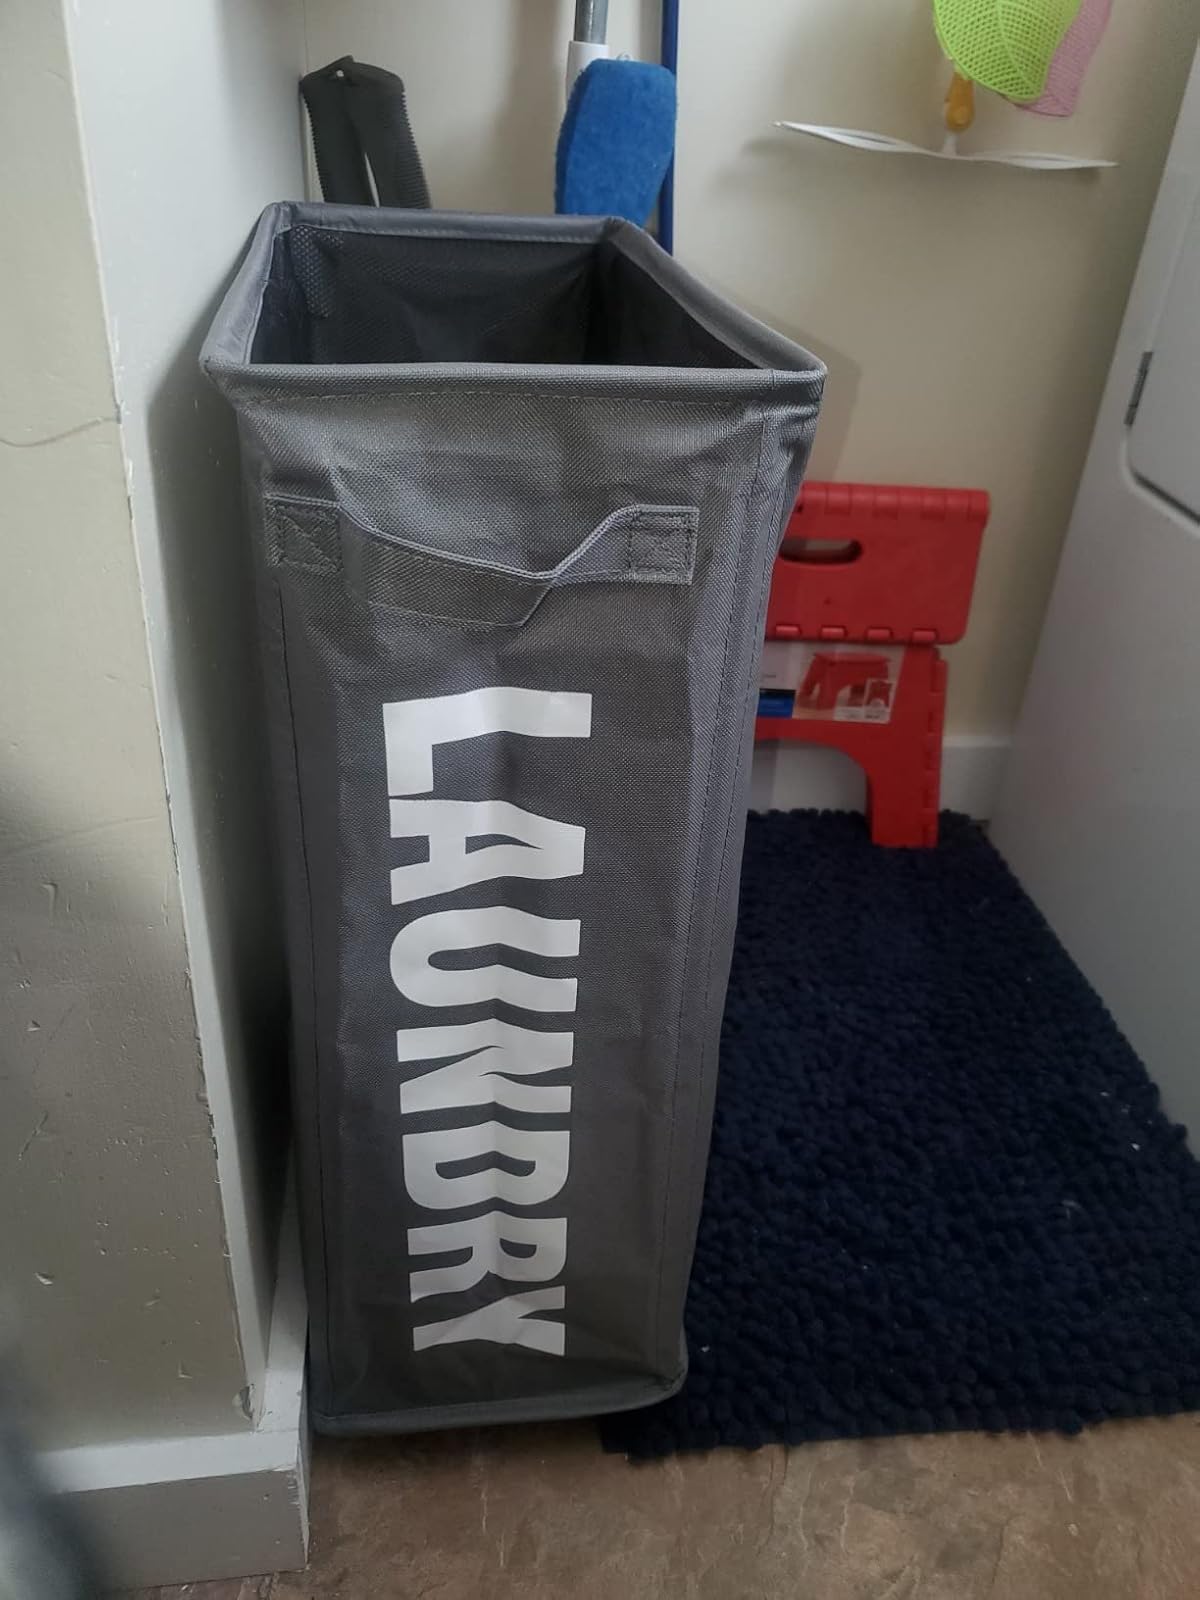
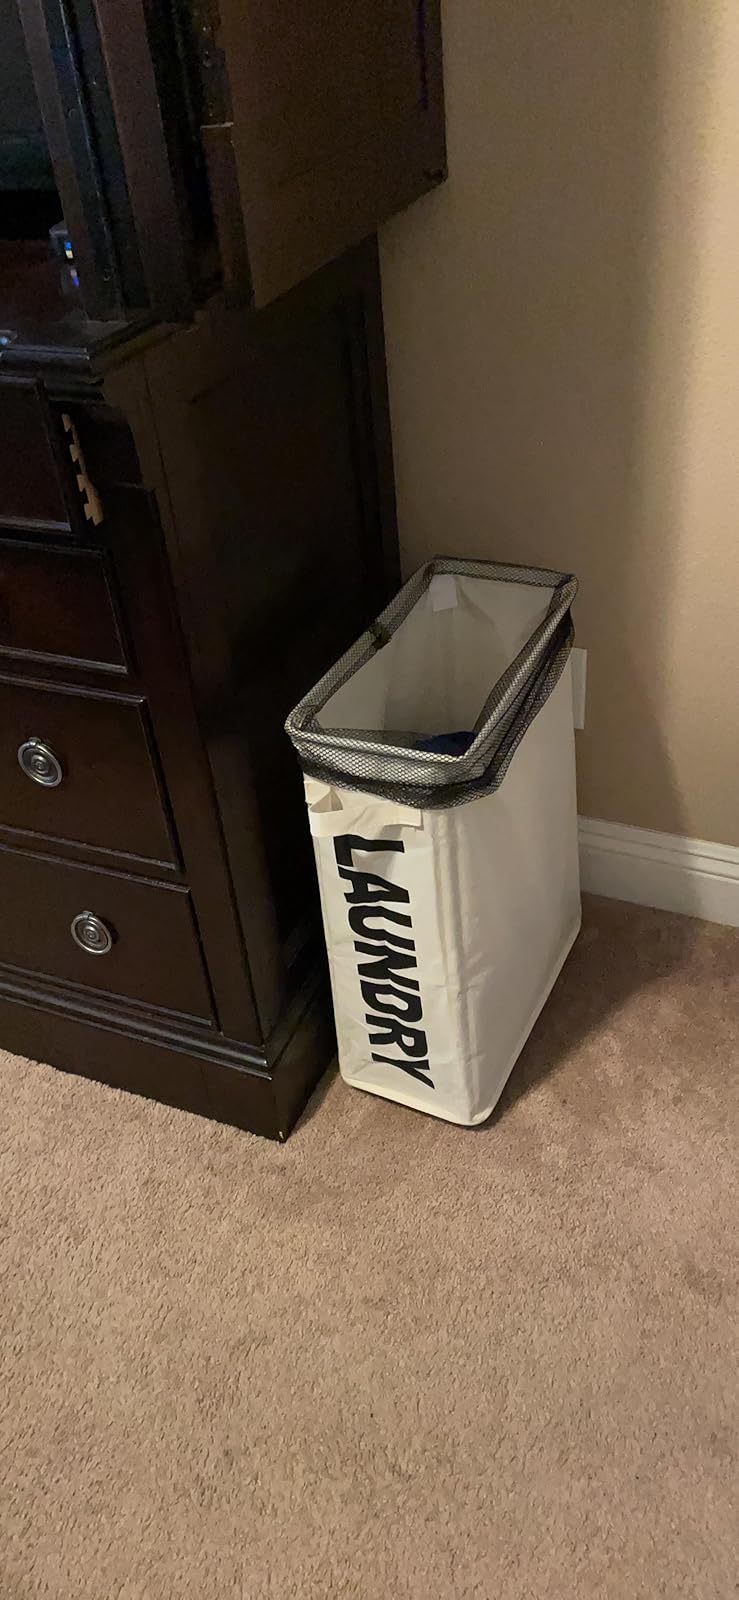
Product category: items_hamper
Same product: no